Architecture of Fez

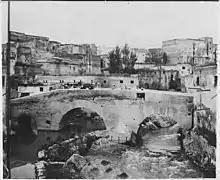
The Bin el-Moudoun Bridge in a 1916 photo, with its three arches still visible

The Jnane Sbil Gardens were created as a royal park and garden in the 19th century by Sultan Moulay Hassan I (ruled 1873–1894) between Fes el-Jdid and Fes el-Bali. Today it is the oldest garden of Fes. Many bourgeois and aristocratic mansions were also accompanied by private gardens, especially in the southwestern part of Fes el-Bali, an area once known as al-'Uyun. Other gardens also exist within the grounds of the historic royal palaces of the city, such as the Agdal and Lalla Mina Gardens in the Dar al-Makhzen or the gardens of the Dar el-Beida (originally attached to Dar Batha). In the late 13th century the Marinid sultans created the vast royal garden of al-Mosara, which covered a vast area north of Fes el-Jdid, but these disappeared in the centuries after the fall of the Marinids.